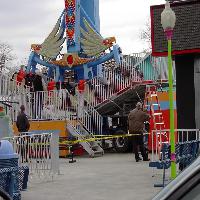
Weather: cloudy or overcast